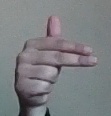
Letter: ghain